Lawrence Grayson

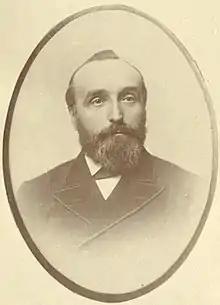

Lawrence Grayson (c. 1839 – 7 October 1916) was a mechanical engineer and politician in colonial South Australia.